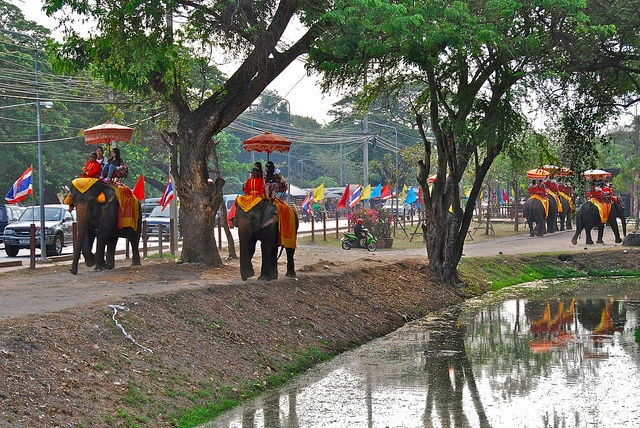
Groups of people are riding elephants around a pond.
a couple of people are riding on the back of elephants
A group of people riding elephants by a body of water.
A bunch of people riding elephants near a street.
A group of people that are sitting on elephants.